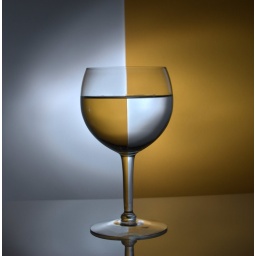
Partially filled glass against yellow background.